United States Army Nurse Corps

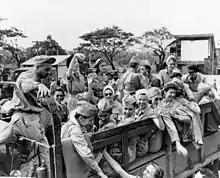
Army nurses in the Philippines liberated after three years as POWs

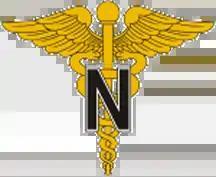

At the start of the war in December 1941, there were fewer than 1,000 nurses in the Army Nurse Corps and 700 in the Navy Nurse Corps. All were women.